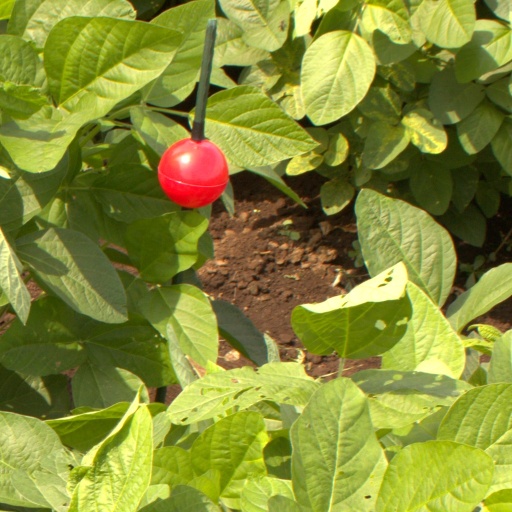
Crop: soybean